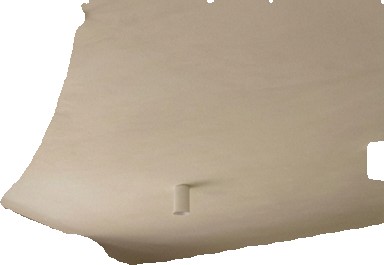
Surface category: ceiling